Joseph John "Tym" Tymczyszyn

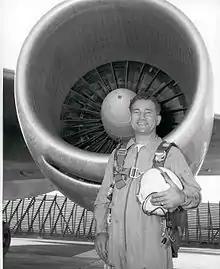
Tymczyszyn standing in front of the jet intake of the Douglas DC-8, circa 1958

After graduation, Tymczyszyn joined the Civil Aeronautics Authority (Precursor to the Federal Aviation Administration) and attended the U.S. Air Force Test Pilot School. The major milestones of his flight test achievements resulted from flights at Edwards Air Force Base. He flight tested the Boeing 707, Boeing 747, the Douglas DC-6 through to 10, the Convair 340 through 990, all Lockheed Constellation models, and the Electra. He tested hundreds of general aviation aircraft, and certified the Robinson R22 helicopter.